Type II secretion system

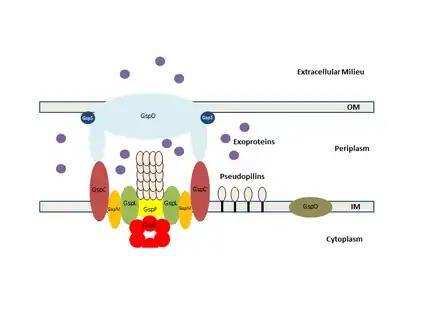
Diagram showing the type II secretion system

Secretion of proteins via the type II secretion system occurs in a very specific way and is largely uniform among different species of bacteria. This mechanism can be broken down into several steps: